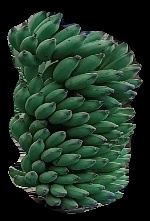
Variety: elakki-bale
Grade: grade1